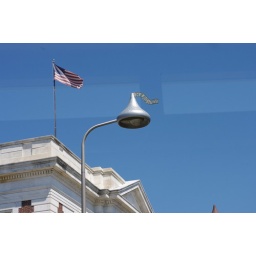
The street lamps in Hershey, PA are giant Hershey's Kisses, alternating wrapped and unwrapped styles.